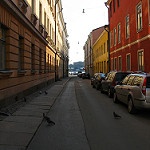
Scene: Outdoor